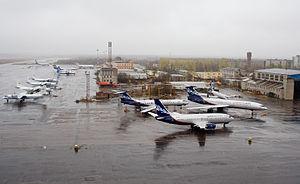
L'aéroport Talagi est l'aéroport de la ville d'Arkhangelsk, située au nord de Moscou, en Russie.
L'oblast d'Arkhangelsk est une division territoriale de la Fédération de Russie, ou oblast. Sa capitale administrative est la ville d'Arkhangelsk